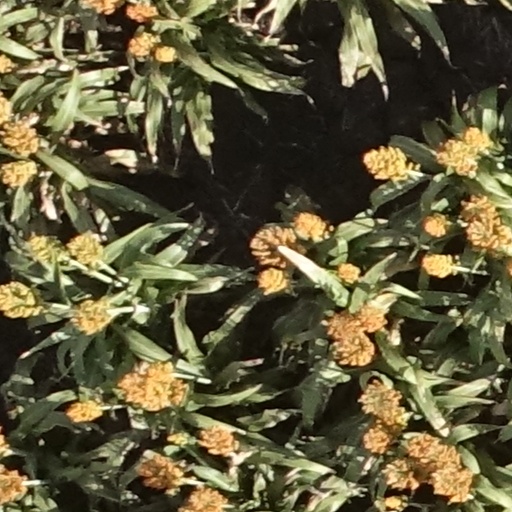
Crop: sorghum